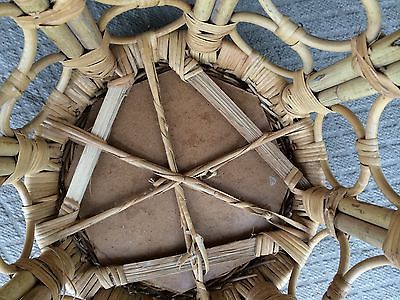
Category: table